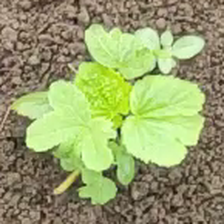
Weed species: Little_Mallow(Malva parviflora)